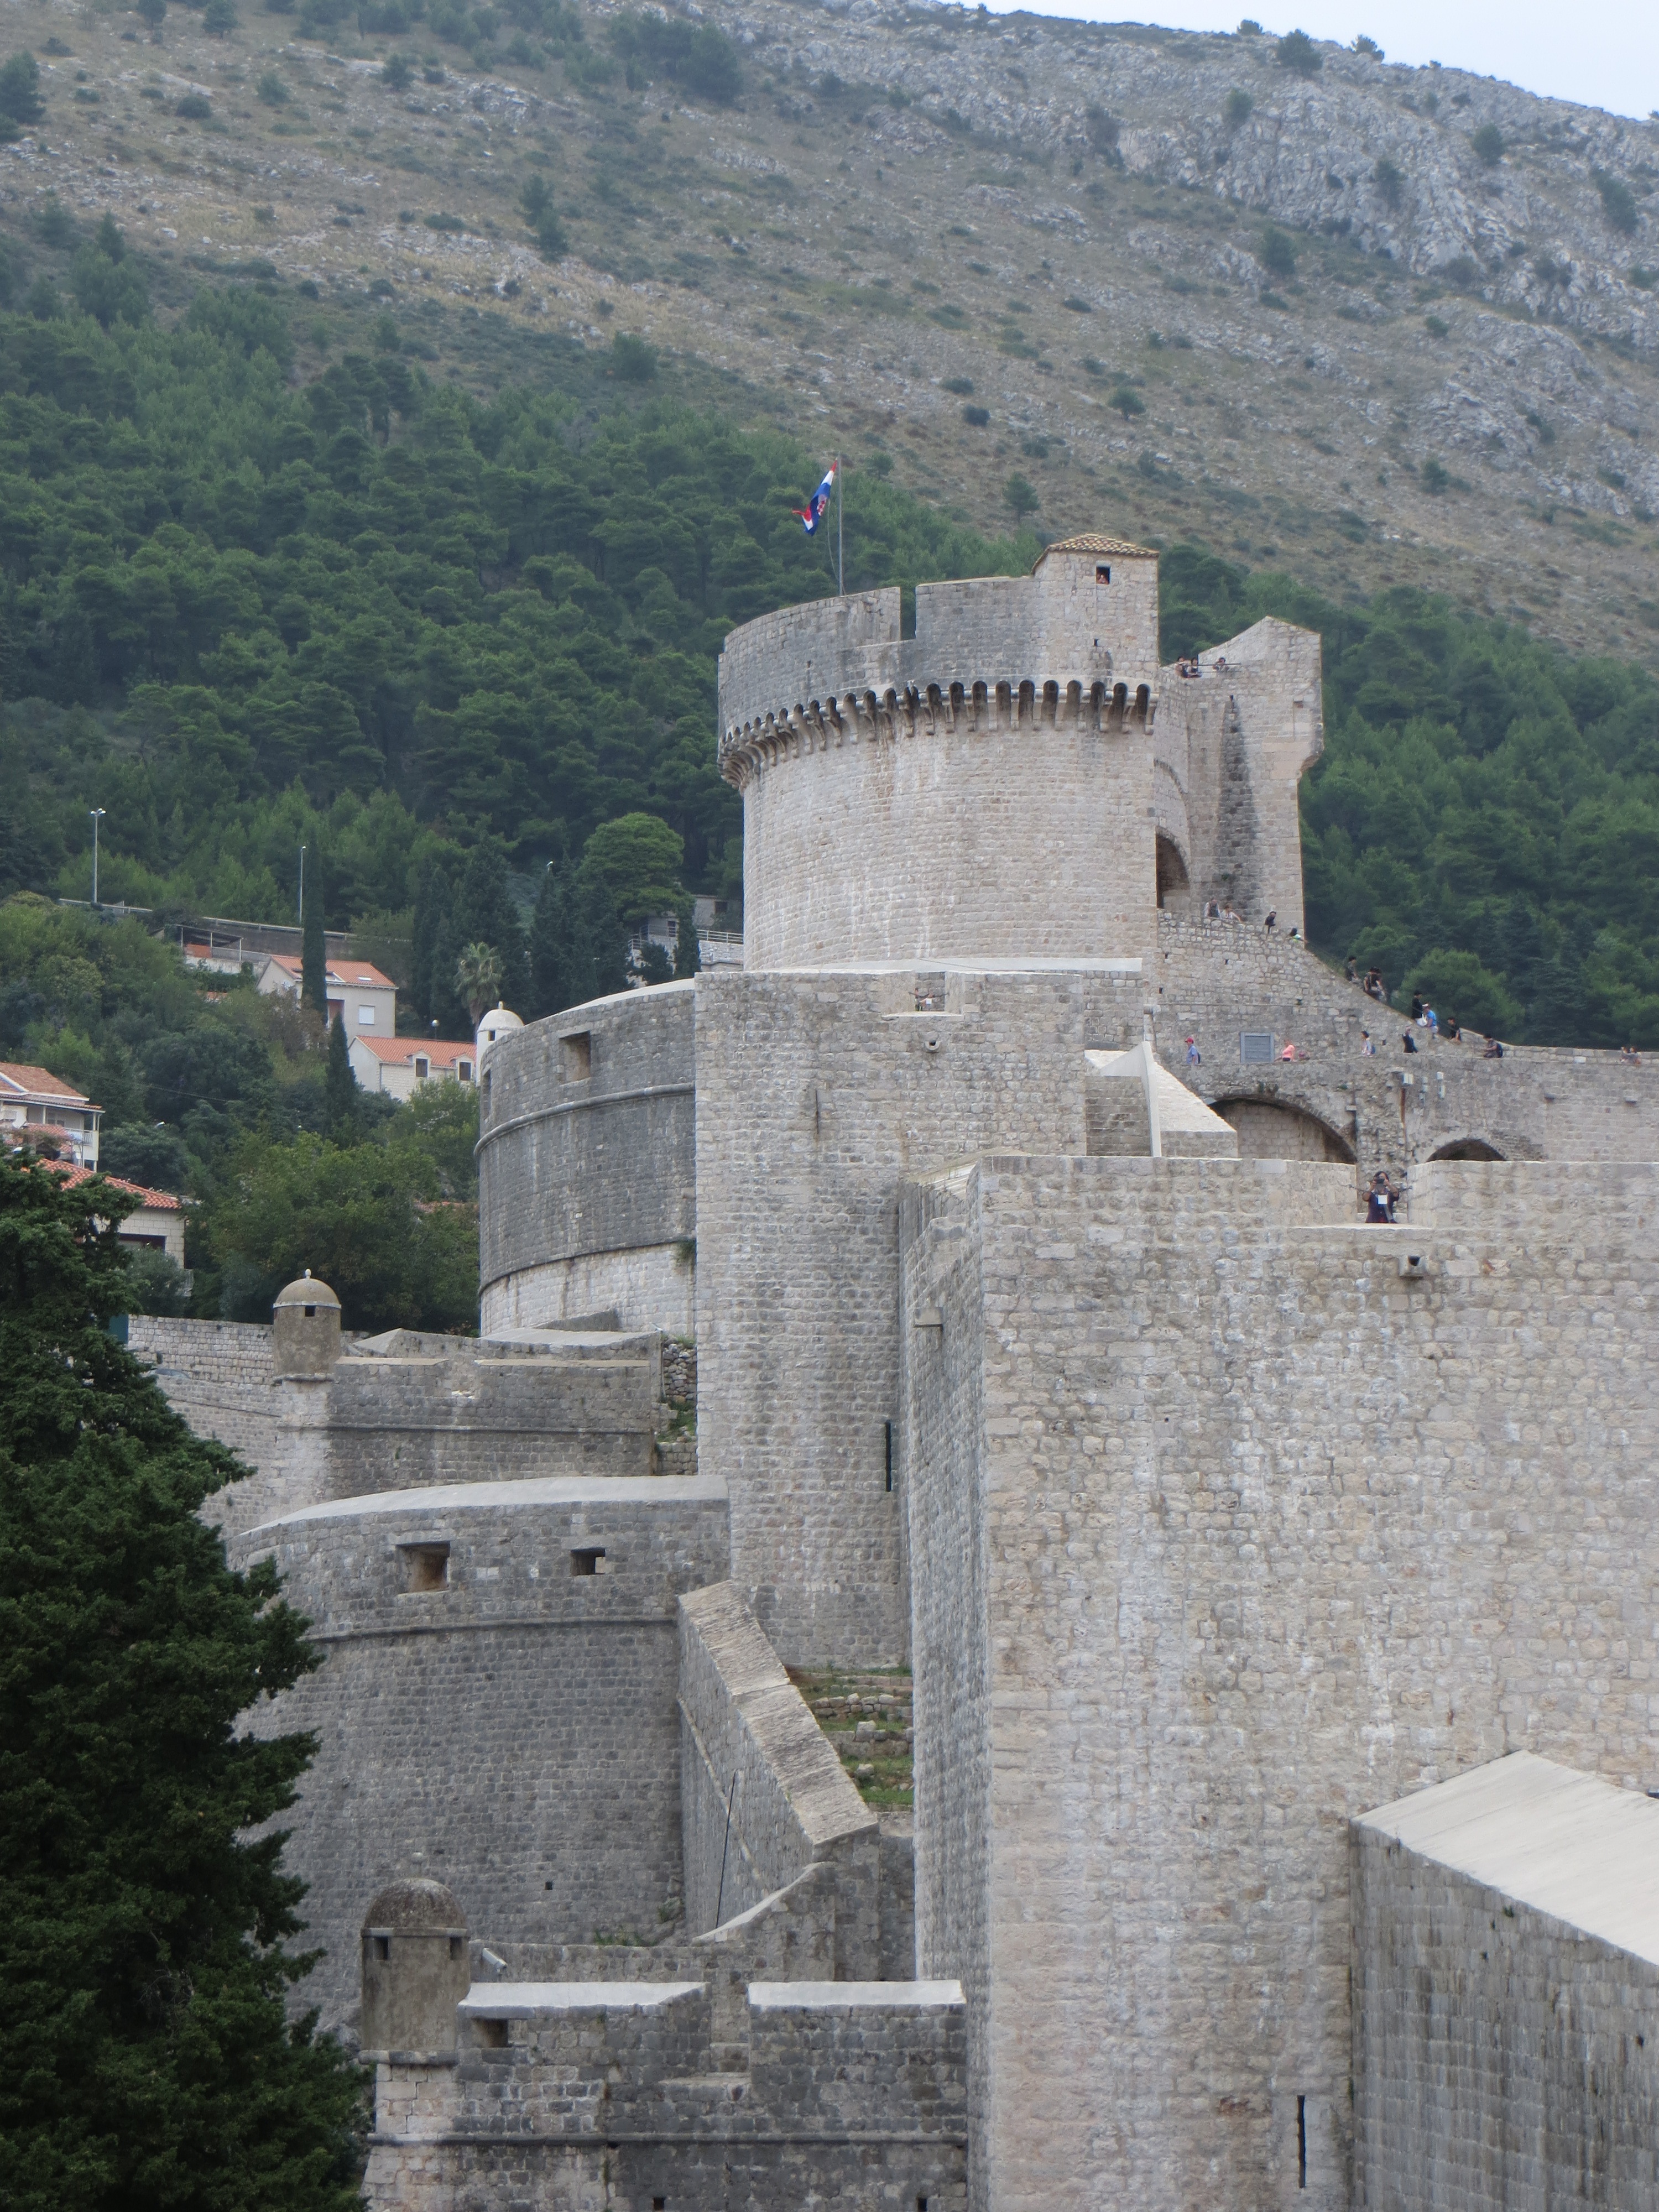
building, chateau, wall, castle, landmark, fortification, croatia, ruins, dubrovnik, monastery, archaeological site, unesco world heritage site, walled city, historic site, ancient history